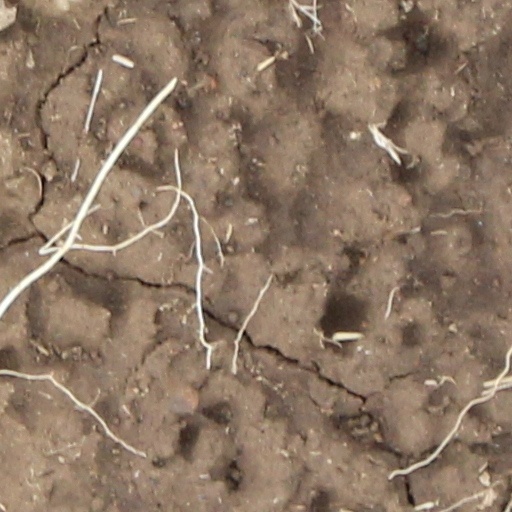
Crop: wheat